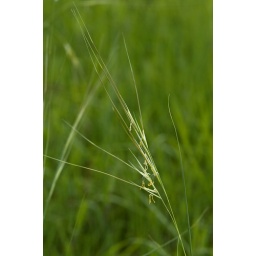
Porcupine grass in flower